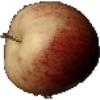
Label: Apple Red 3